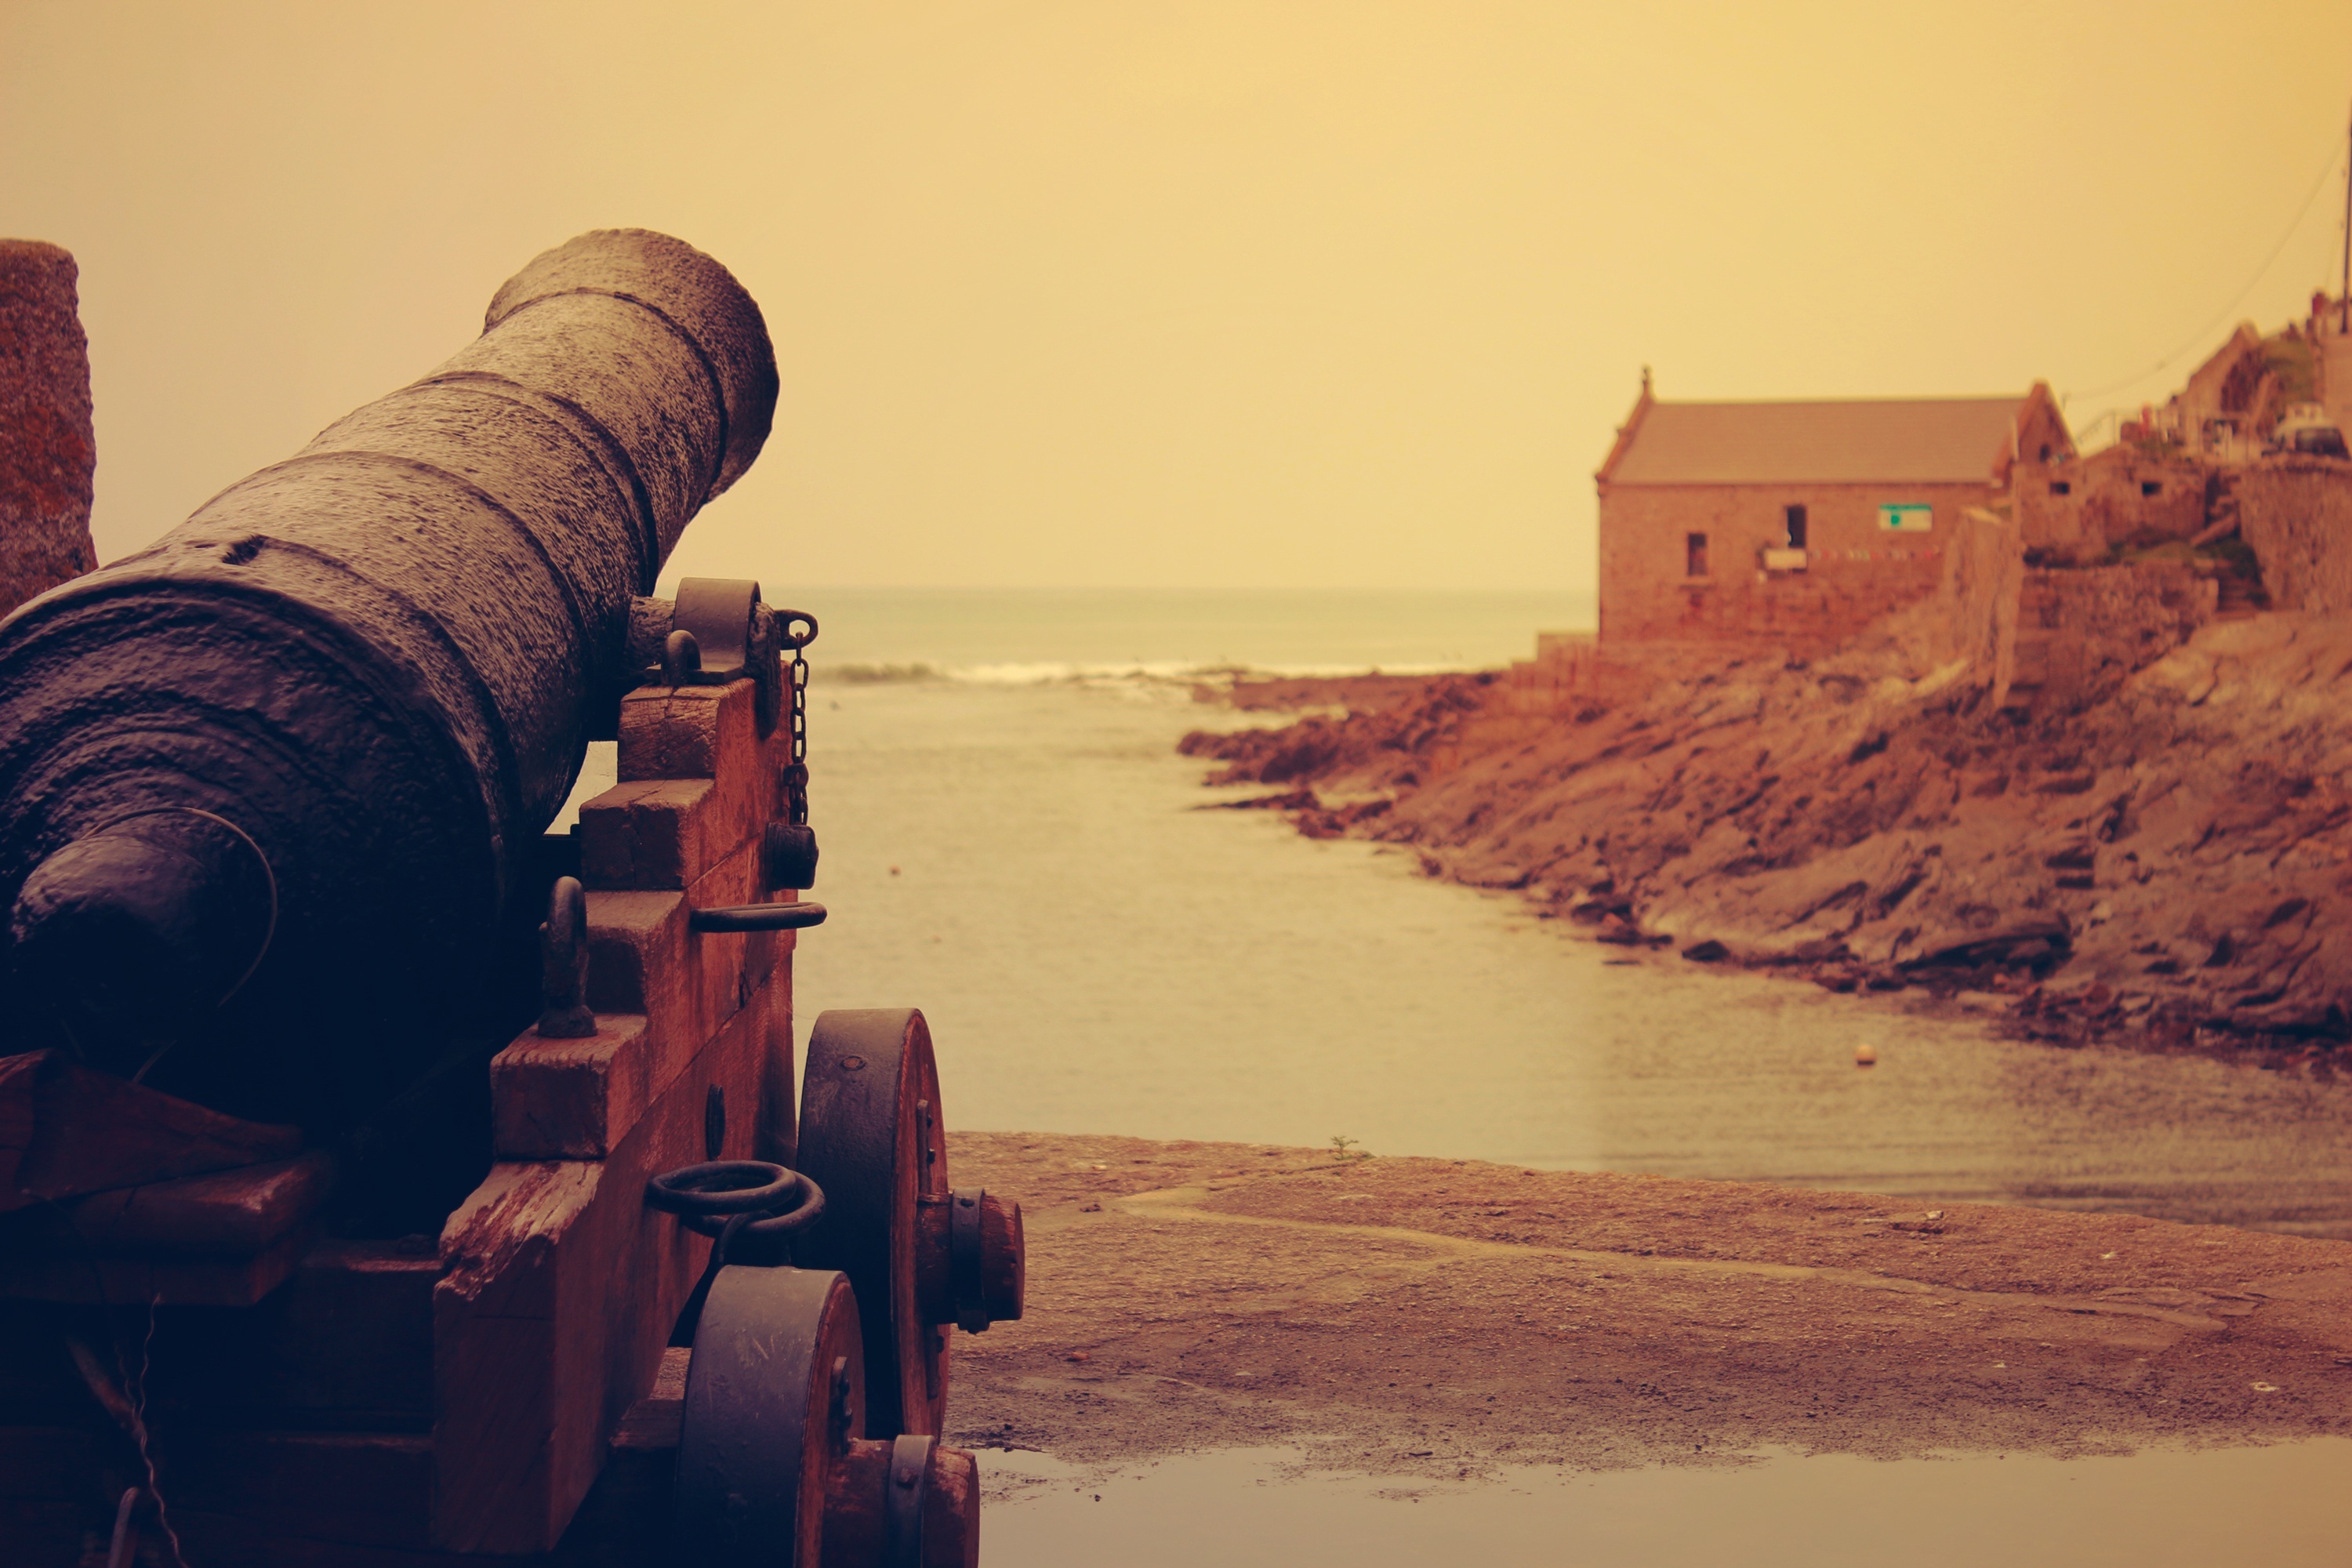
beach, sea, coast, sand, ocean, wood, sunset, morning, shore, evening, color, historic, seashore, weapon, temple, marine, gun, cannon, shape, defense, ancient history